Awdal

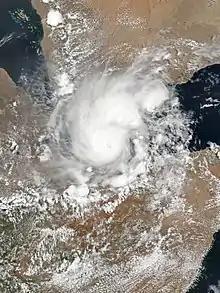
Cyclone Sagar in 2018

In August 2017, the governor of Awdal was dismissed by the Vice President of Somaliland for making many mistakes.